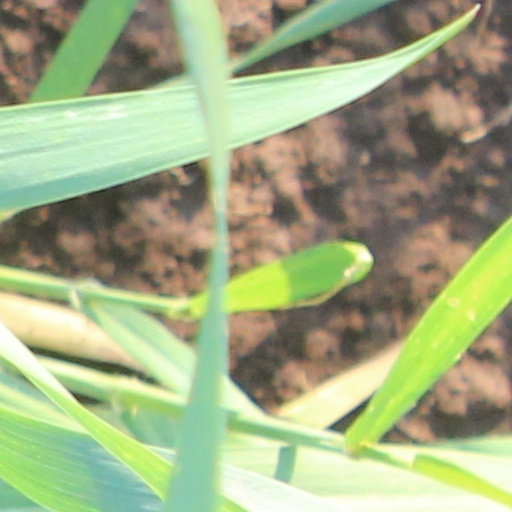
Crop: wheat